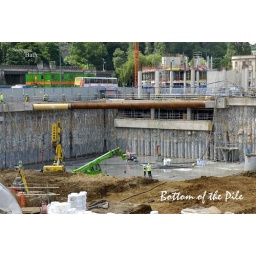
The men are standing on the basement floor of the car park. The 'Busometer' looms in the bacground.